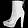
Label: Ankle boot